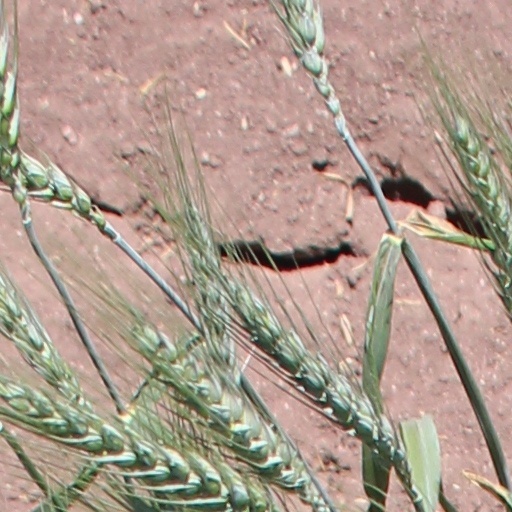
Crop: wheat